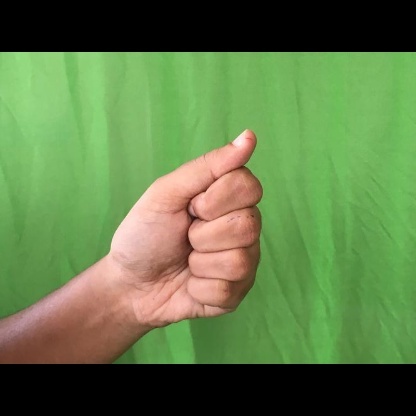
Mudra: Mushti